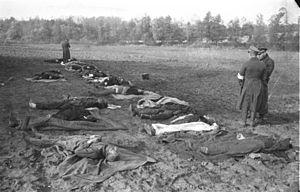
Le massacre de Nemmersdorf est un massacre des civils commis par des soldats de l'Armée rouge à la fin de la Seconde Guerre mondiale.